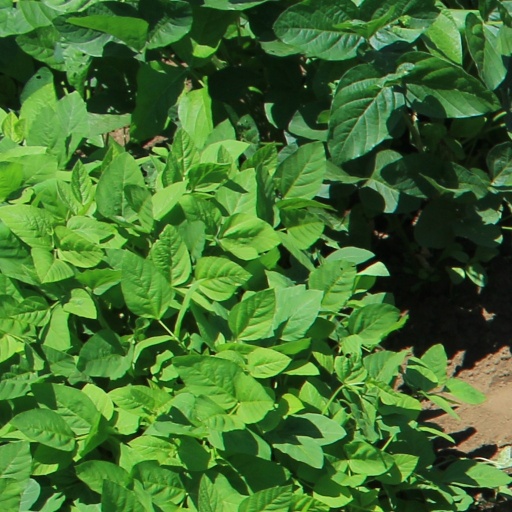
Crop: soybean